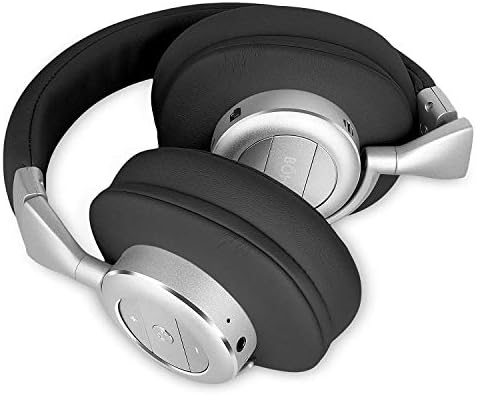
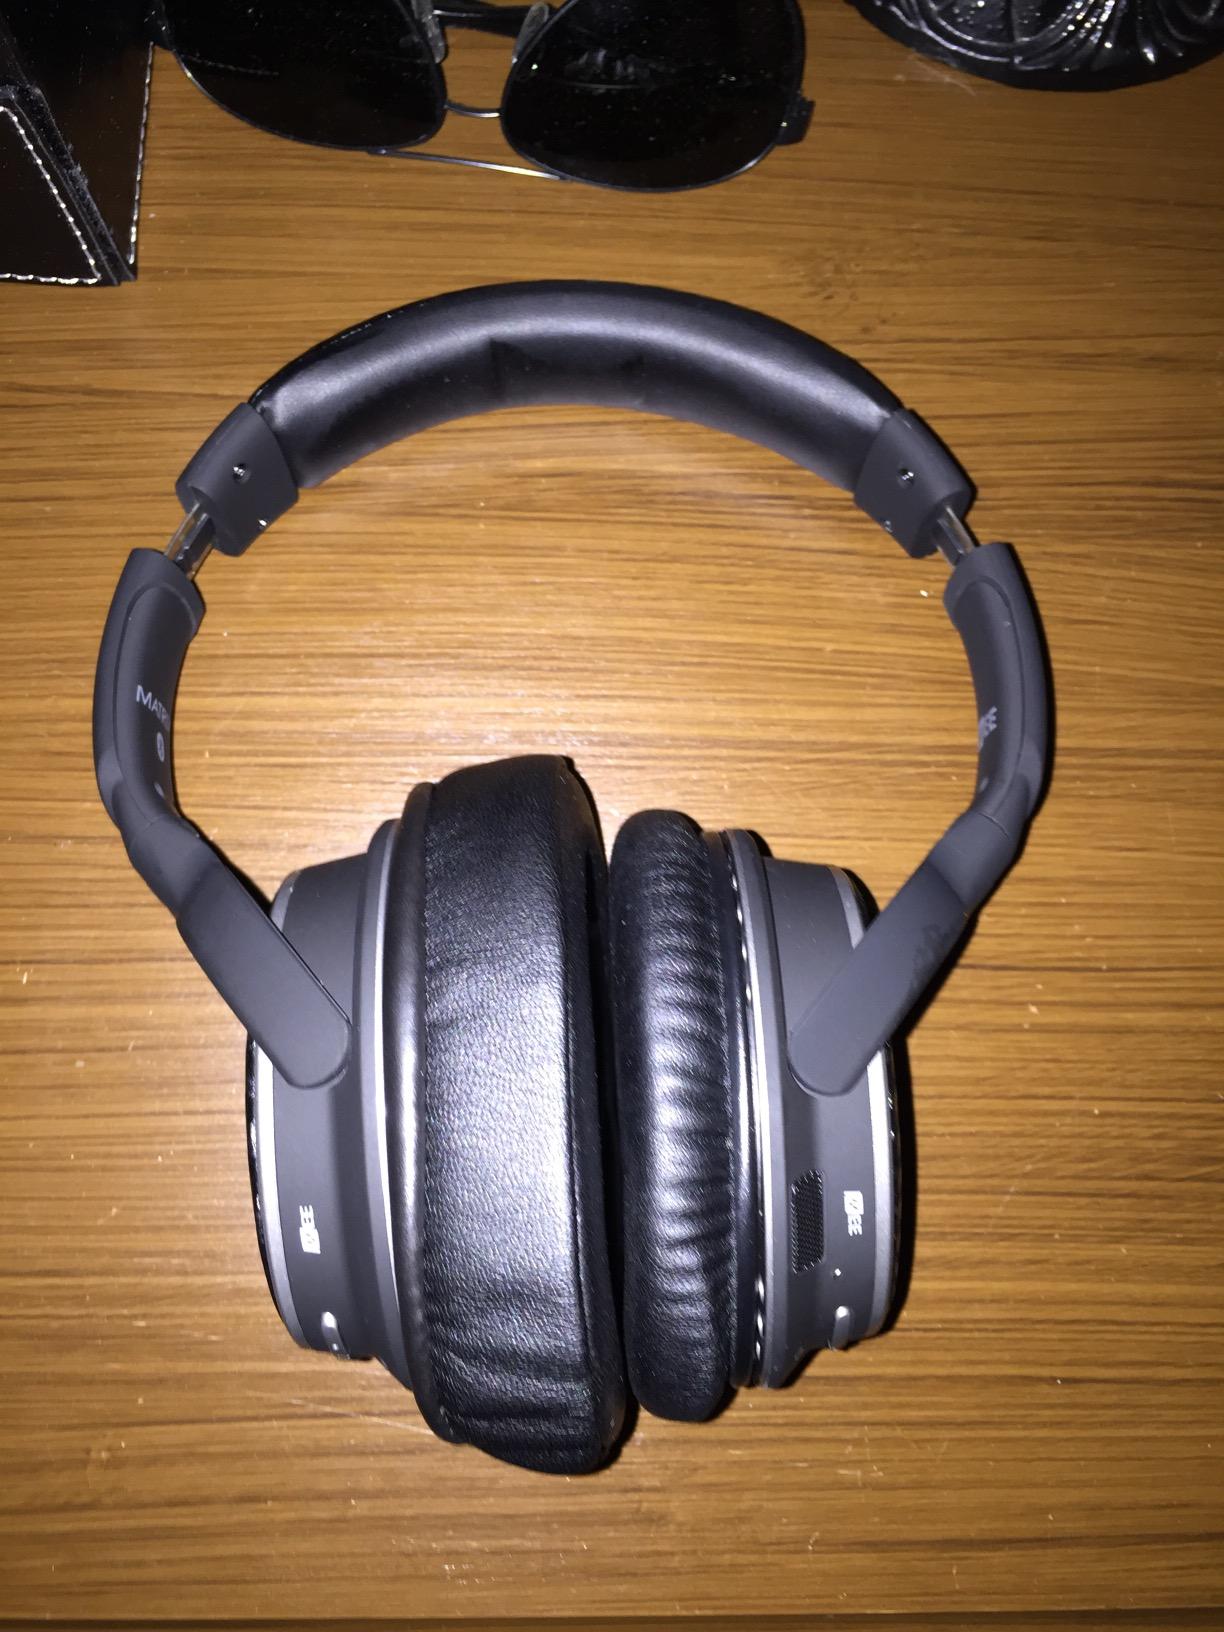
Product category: headphones
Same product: no